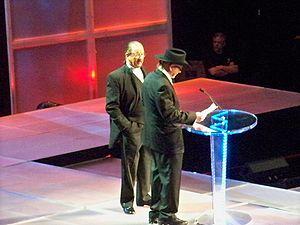
Dorrance Funk Jr est un catcheur et un entraîneur de catch américain.
Terrance « Terry » Funk est un catcheur américain.